Tornado outbreak of November 27–28, 2005

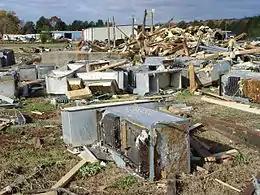
Tornado damage near Plumerville, AR from November 27, 2005

On November 27 and 28, 2005, a substantial outbreak of tornadoes occurred in the Central United States. It was the fourth and final major outbreak of the unusually active month; the other three occurring on November 6, 12 and 15. In addition, the same system produced a major blizzard in the northern and western Great Plains. Overall, the outbreak resulted in two fatalities, one in Missouri and the other in Arkansas.